Racial inequality in the United States

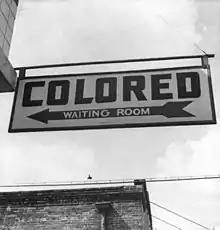
1943 Colored Waiting Room Sign

Before the 1808 abolition of the transatlantic slave trade, Africans would be captured and brought into the United States as enslaved people, depriving them of all property, and in some cases family. In order to prevent rebellion or escape, the slave codes in some states banned education of slaves, especially teaching a slave to read or write. Redistribution of land from white owners to the people formerly forced to work it was attempted under the forty acres and a mule policy of Union General William Tecumseh Sherman. This was reversed by President Andrew Johnson, a Southern Democrat who also opposed political rights for African Americans and protections against white violence in the South. Slavery continued in the border states until ratification of the Thirteenth Amendment to the United States Constitution in December 1865.